Caleb Love

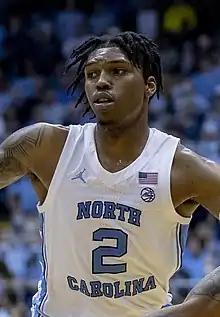
Love with North Carolina in 2021

Caleb Khristopher Love (born September 27, 2001) is an American professional basketball player for the Portland Trail Blazers of the National Basketball Association (NBA), on a two-way contract with the Rip City Remix of the NBA G League. He played college basketball for the North Carolina Tar Heels and the Arizona Wildcats.